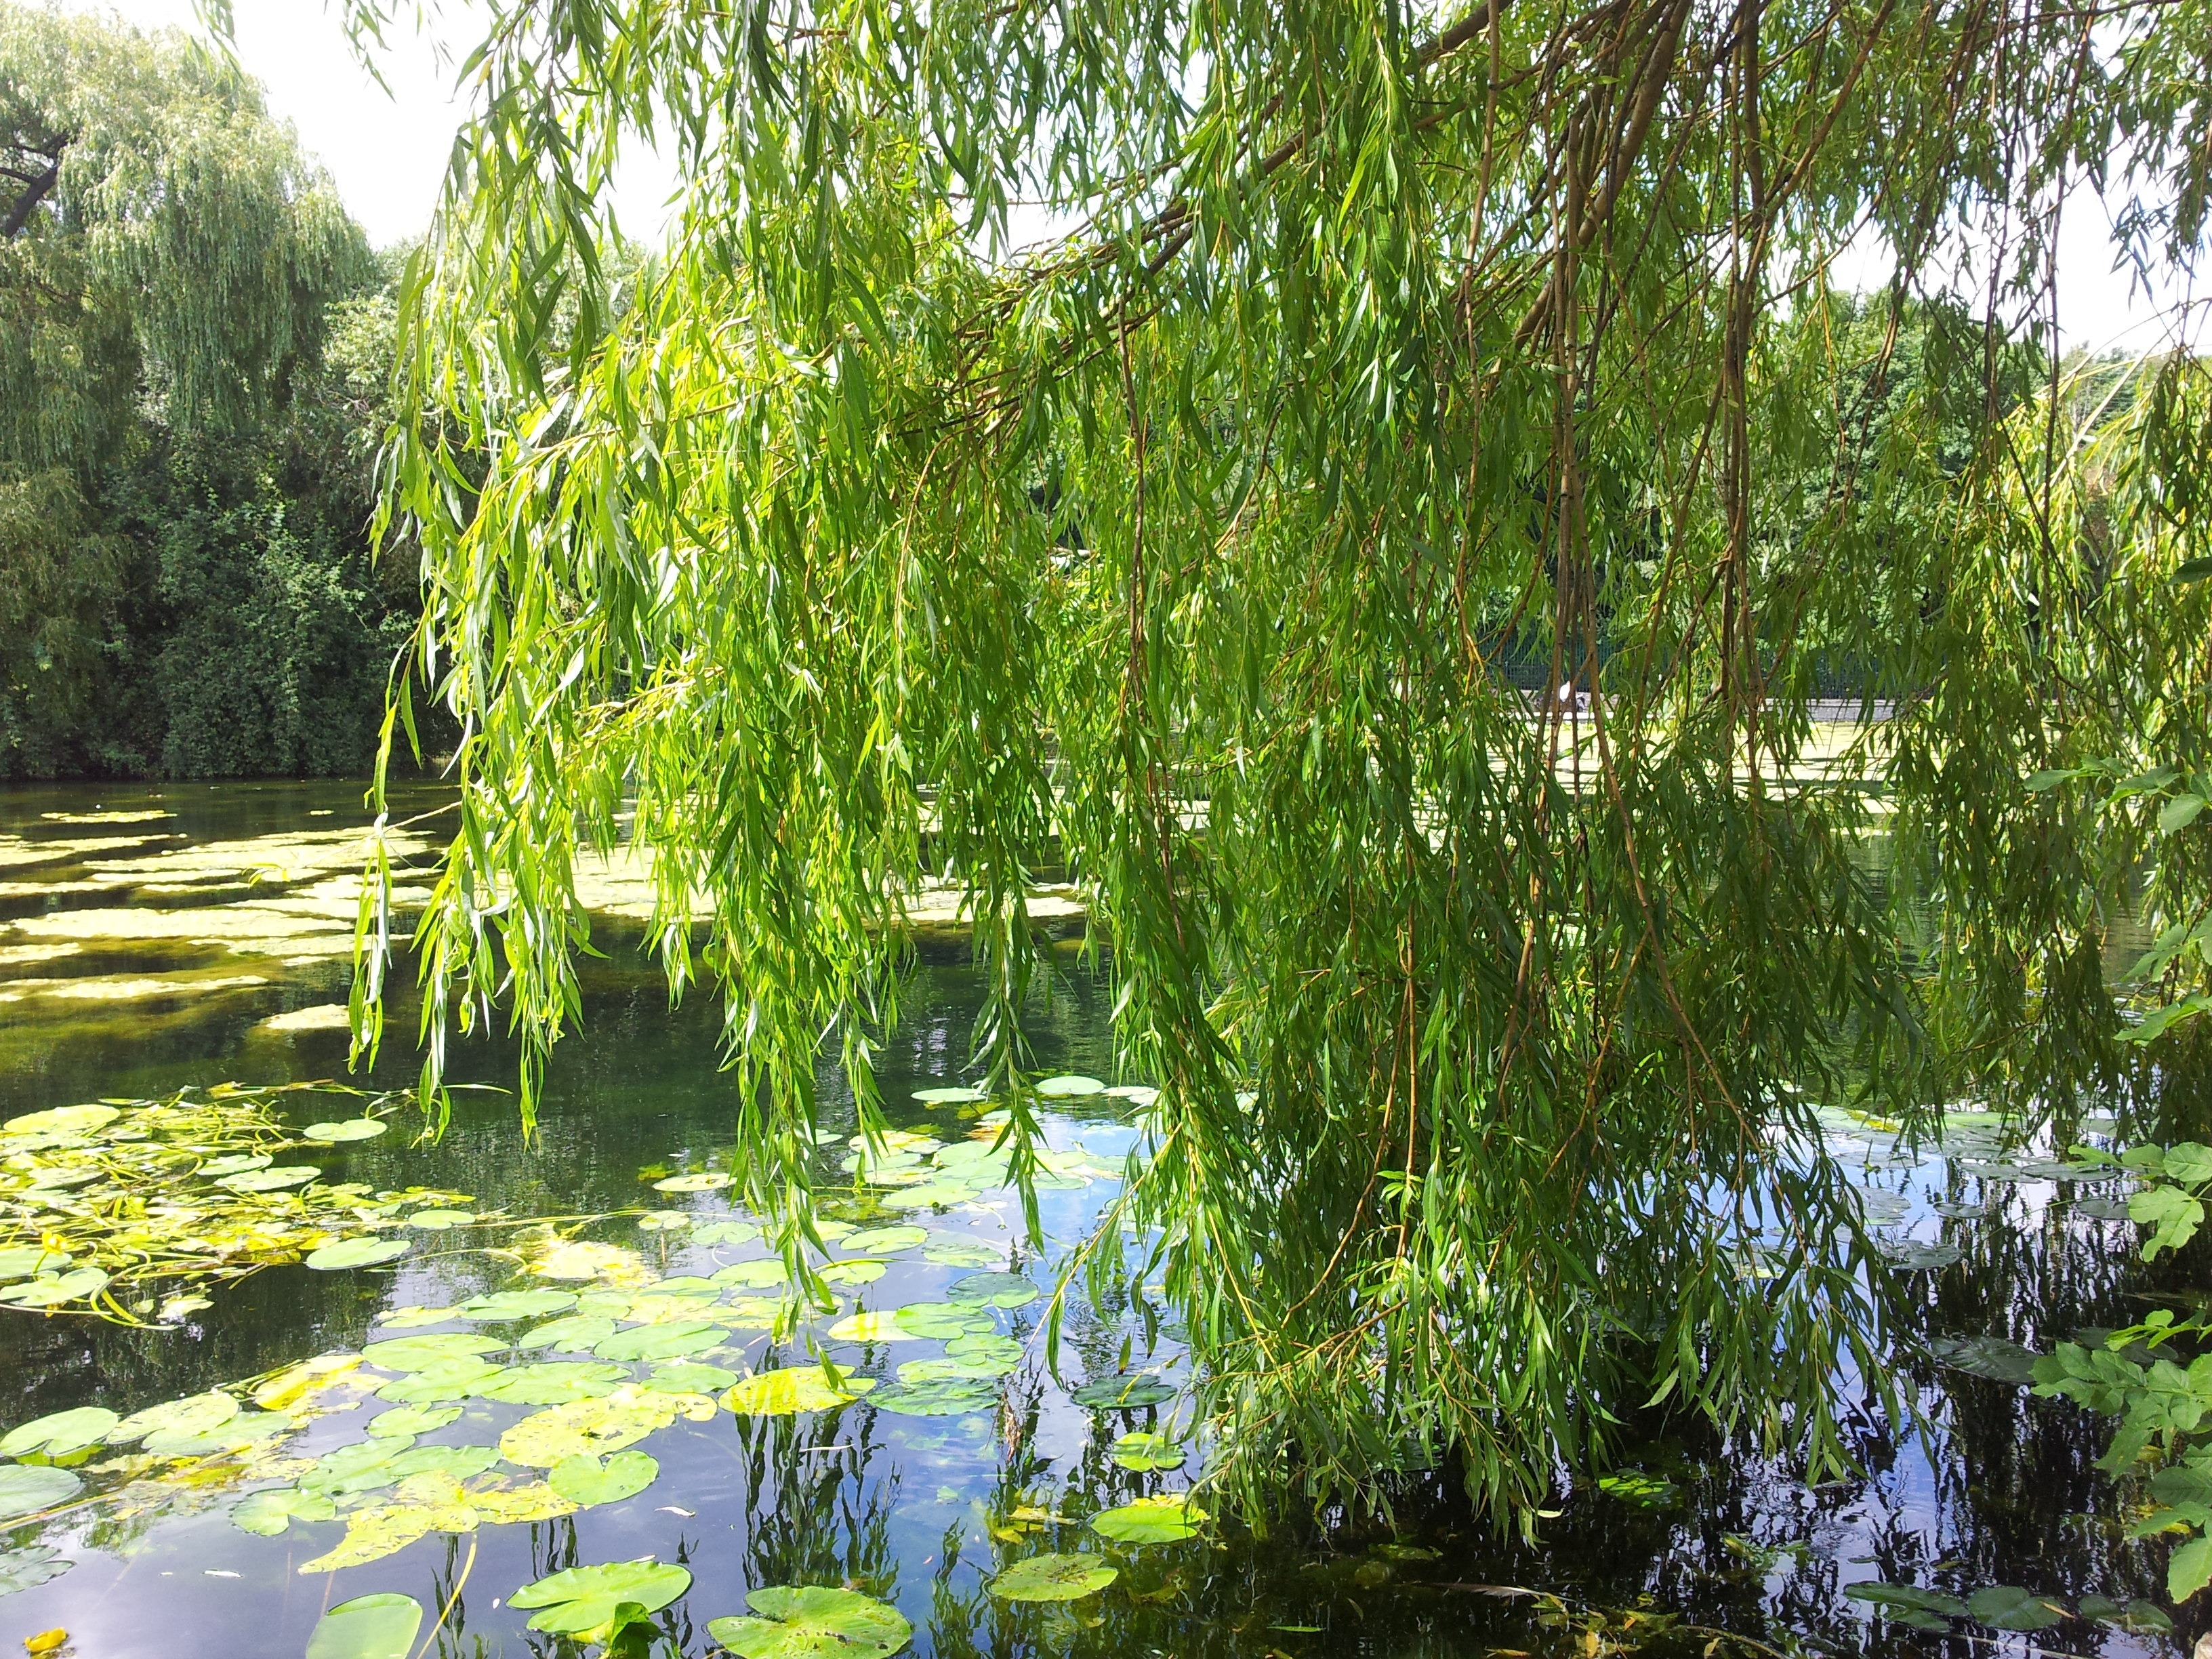
tree, water, nature, forest, swamp, growth, plant, flower, pond, wild, environment, foliage, scenic, scenery, backyard, botany, aquatic, floating, garden, flora, plants, greenery, dense, trees, leaves, outdoors, leafy, woods, sunny, willow, gardening, vegetation, shrub, bright, shrubs, growing, landscapes, rivers, wetland, day, gardens, woodland, lakes, parks, ponds, thick, ecosystem, streams, greens